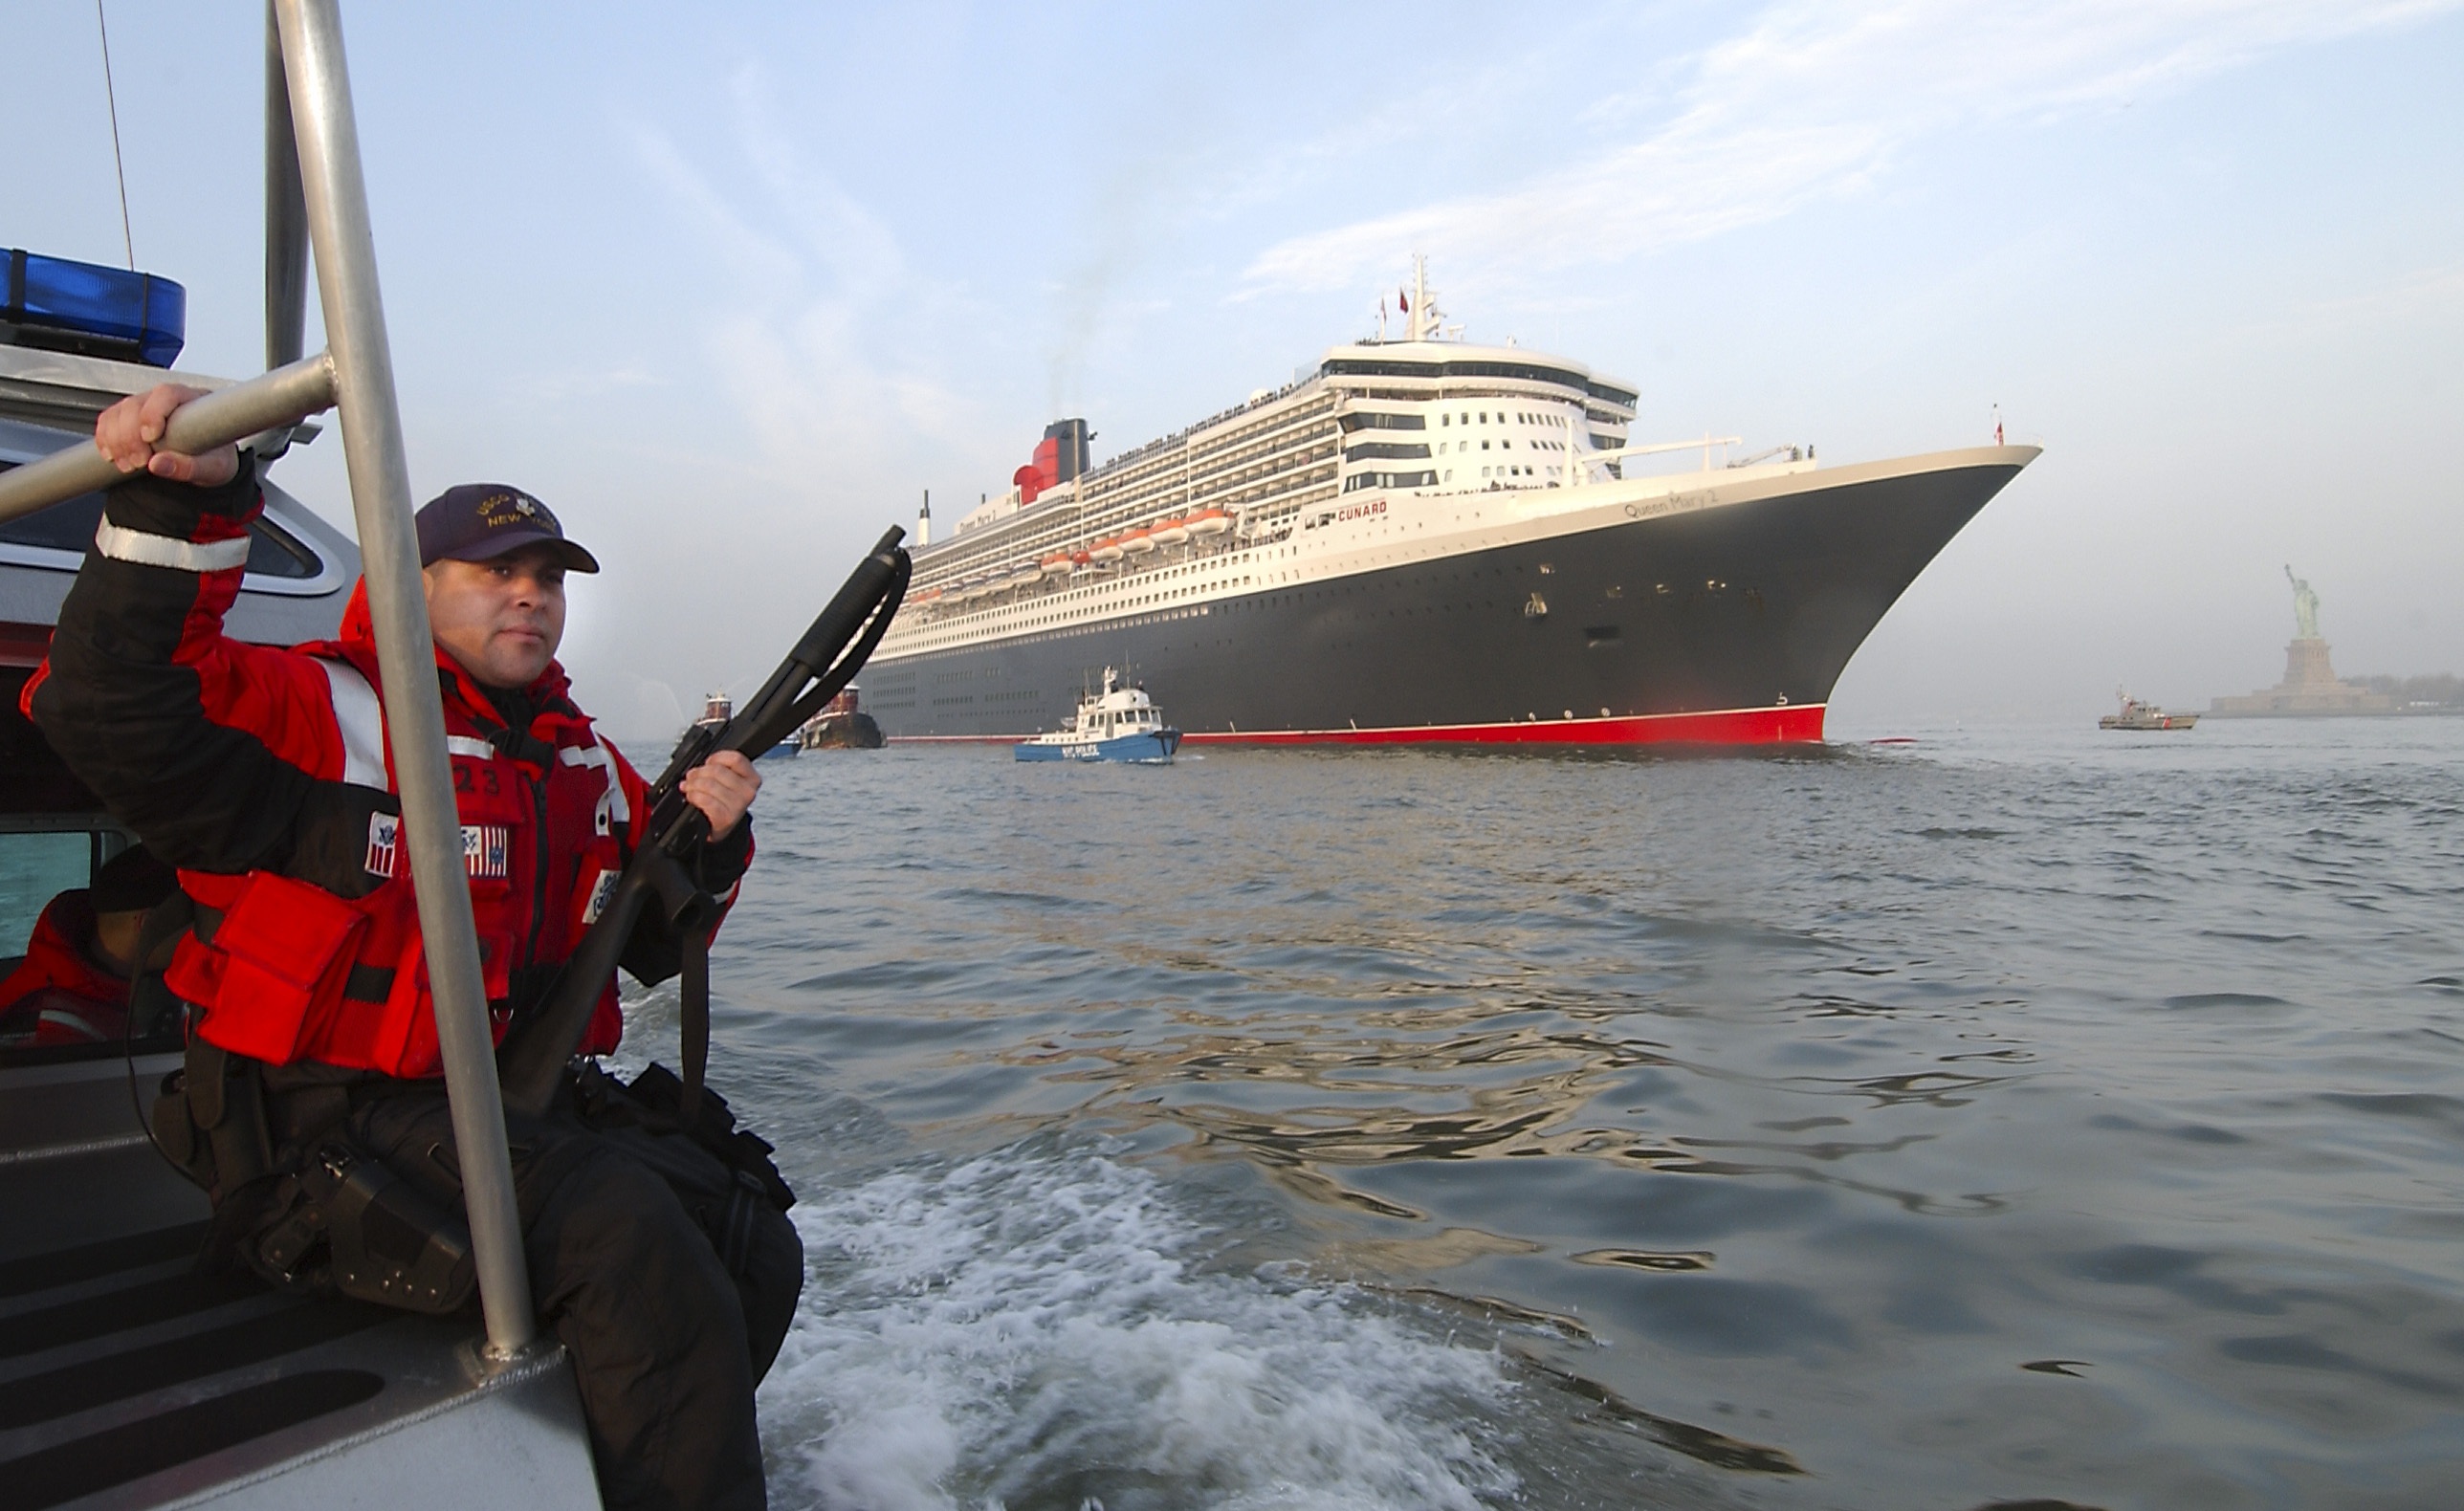
watch, sea, boat, ship, vessel, vehicle, sailing, usa, harbor, boating, sail, watercraft, cruise ship, queen mary 2, escort, coast guard security